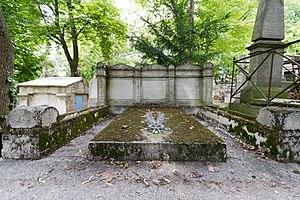
Joseph Jules Dejerine, né le 3 août 1849 à Genève et mort le 26 février 1917 à Paris, est un médecin neurologue français.
Augusta Dejerine-Klumpke, née le 15 octobre 1859 à San Francisco et morte le 5 novembre 1927 à Paris, est une neurologue française d'origine américaine, épouse de Jules Dejerine, neurologue lui aussi. En 1886, elle est la première femme reçue au concours de l'Internat des hôpitaux de Paris.